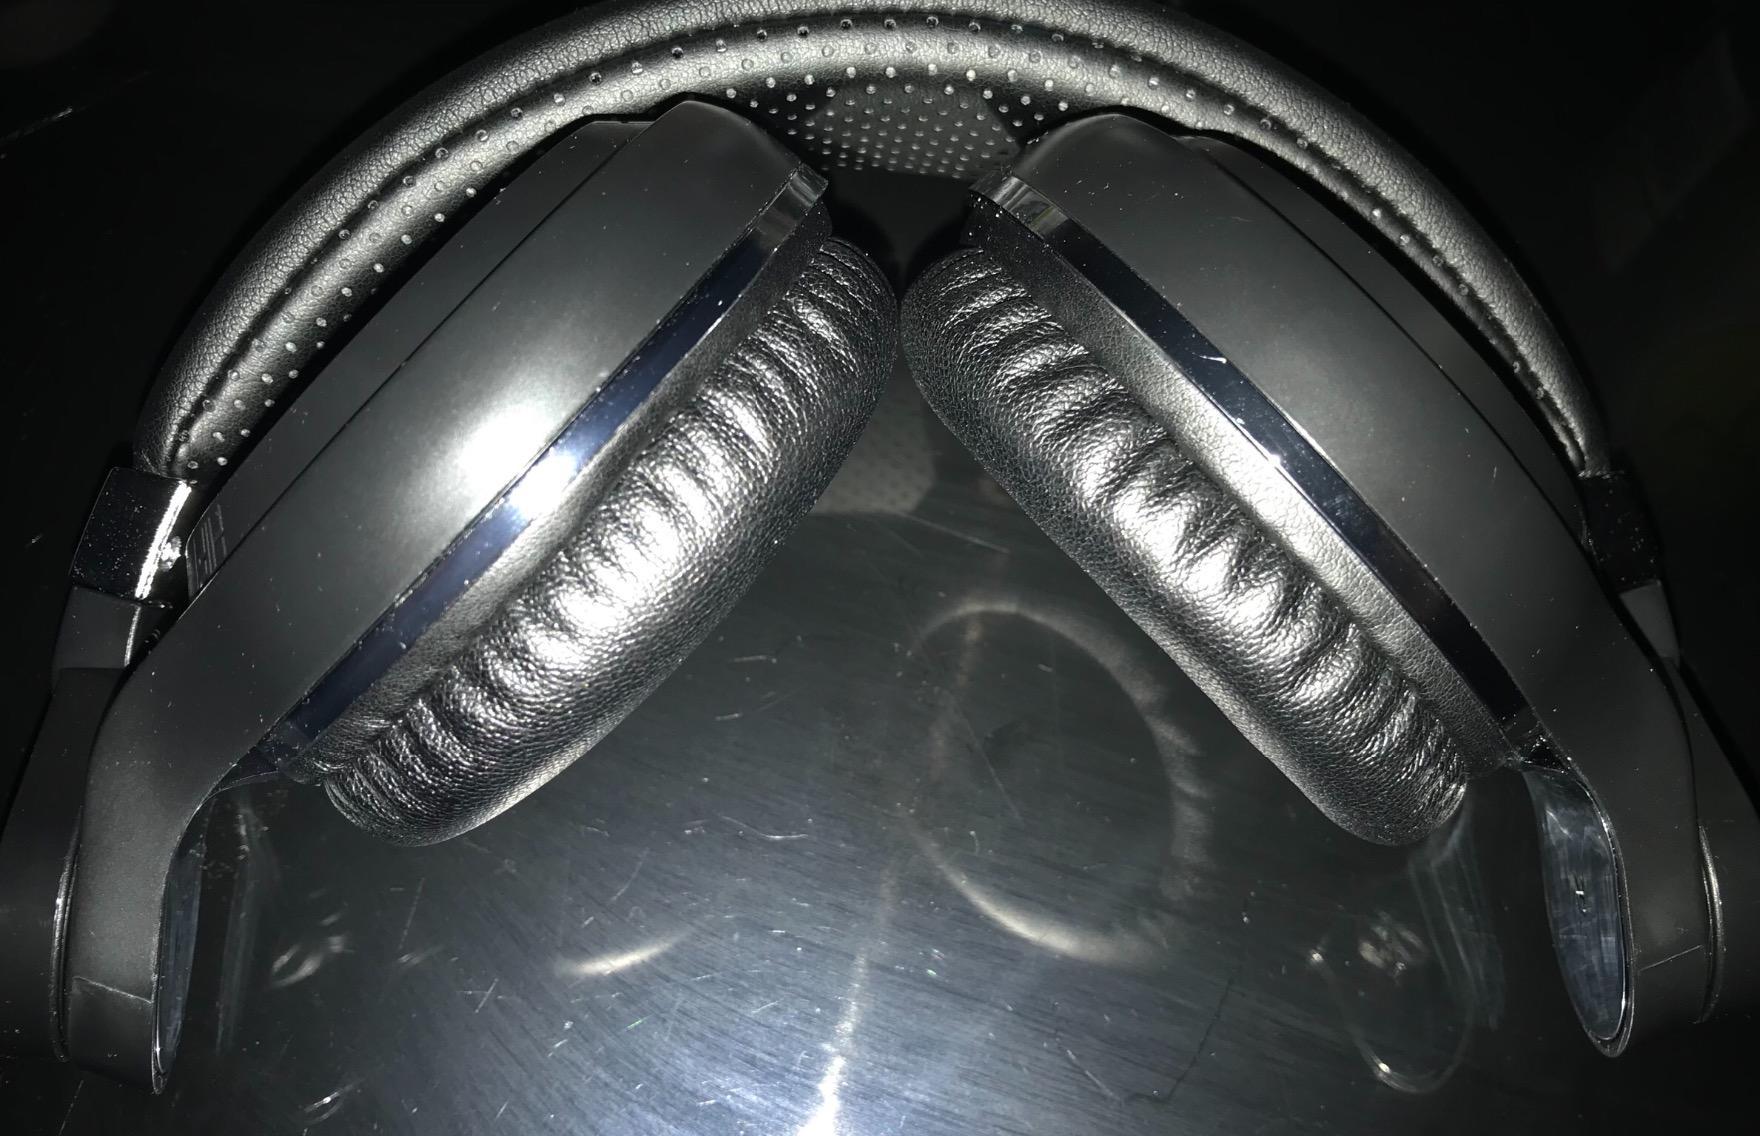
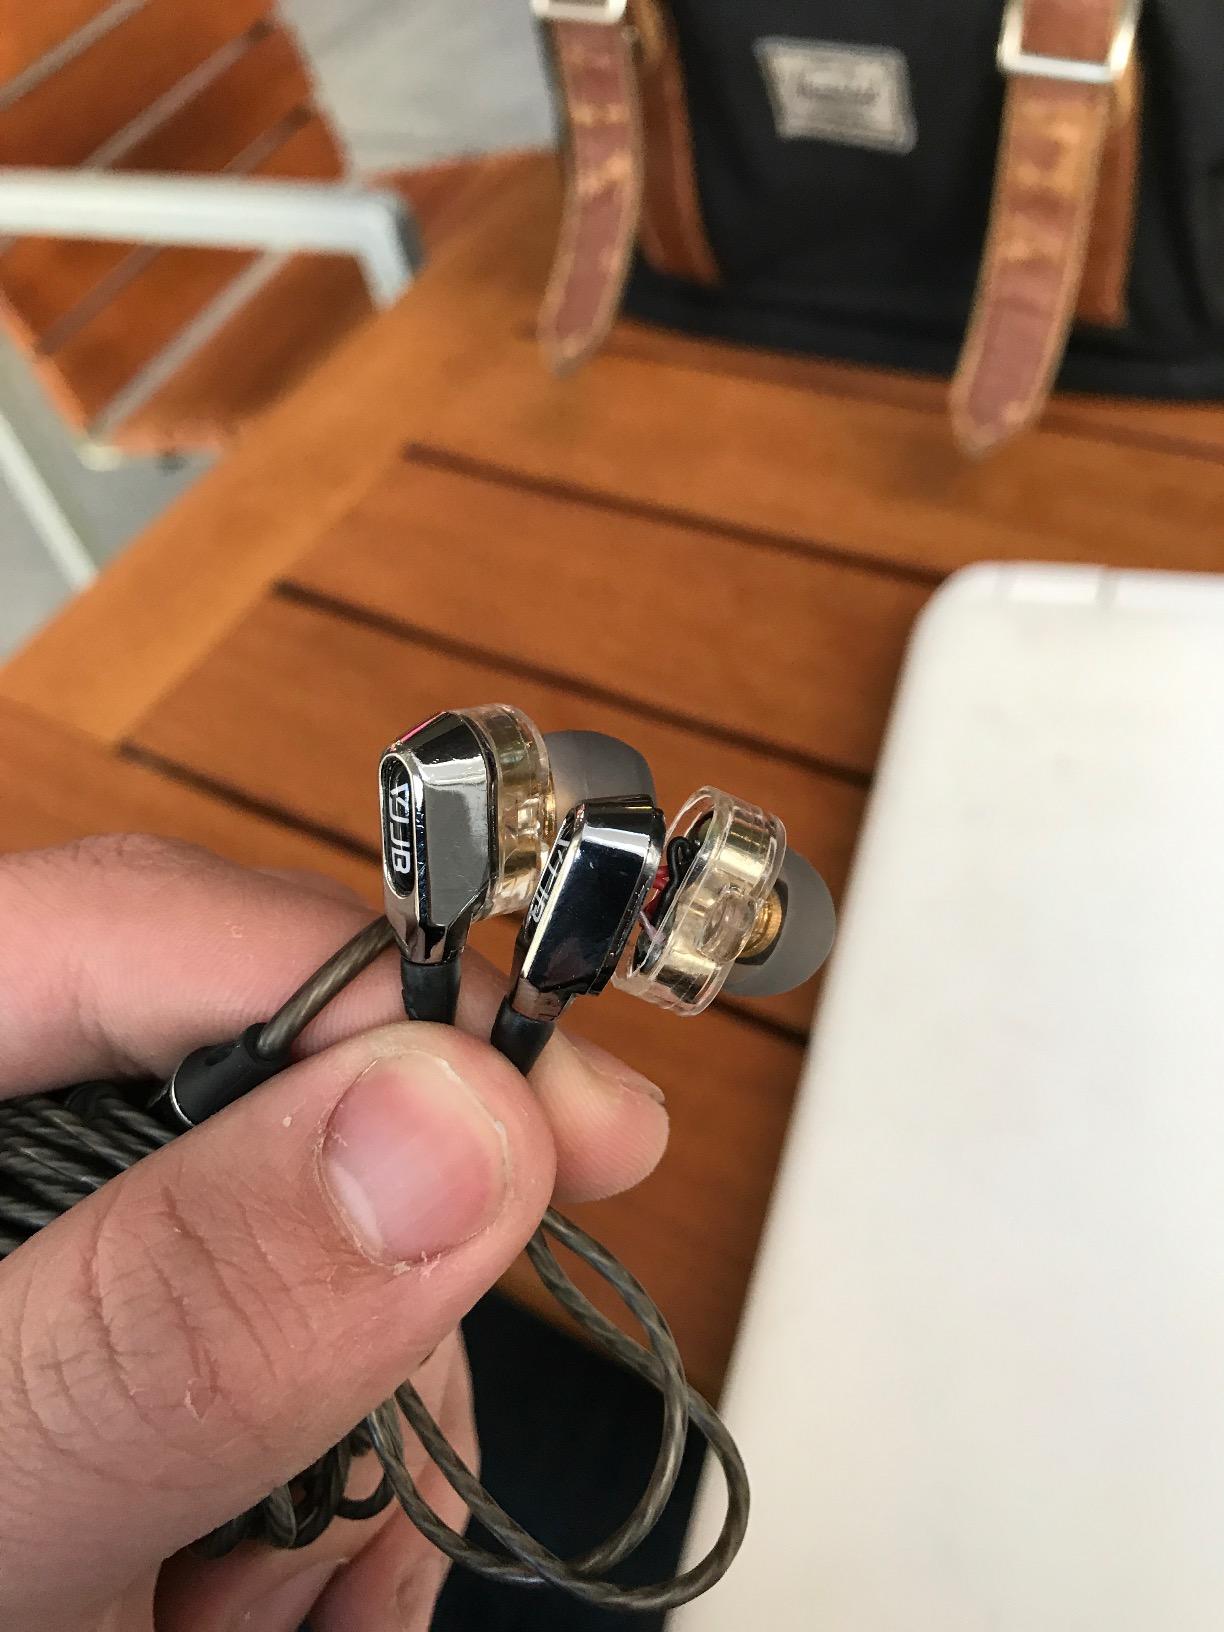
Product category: headphones
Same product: no